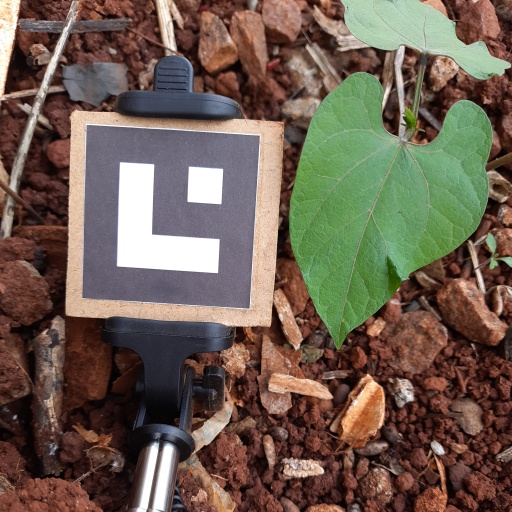
Observations: wavy surface, no eating holes, under cloudy sky